Nils Erik Flakstad (sculptor)

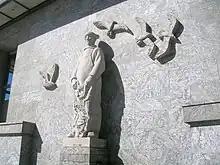
Nils Flakstad's granite sculpture "Fiskeren" ("The Fisherman", 1941) at Oslo City Hall's west wall

Nils Erik Flakstad (born 9 August 1907 in Hamar, died on 31 July 1979 in Oslo) was a Norwegian sculptor, son of businessperson and politician Nils Erik Flakstad.